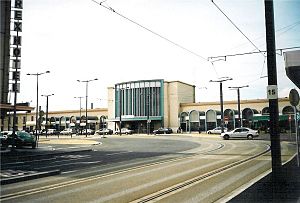
Caen / Samfærdsel
Caens jernbanestation
Caen er en by og en kommune i det nordvestlige Frankrig. Den er administrativ hovedby for departementet Calvados og hovedstad for den administrative region Basse-Normandie. Befolkningstallet er ca. 115.000, med en total befolkning i det bymæssige område omkring 420 000. Indbyggerne kaldes Caennais.